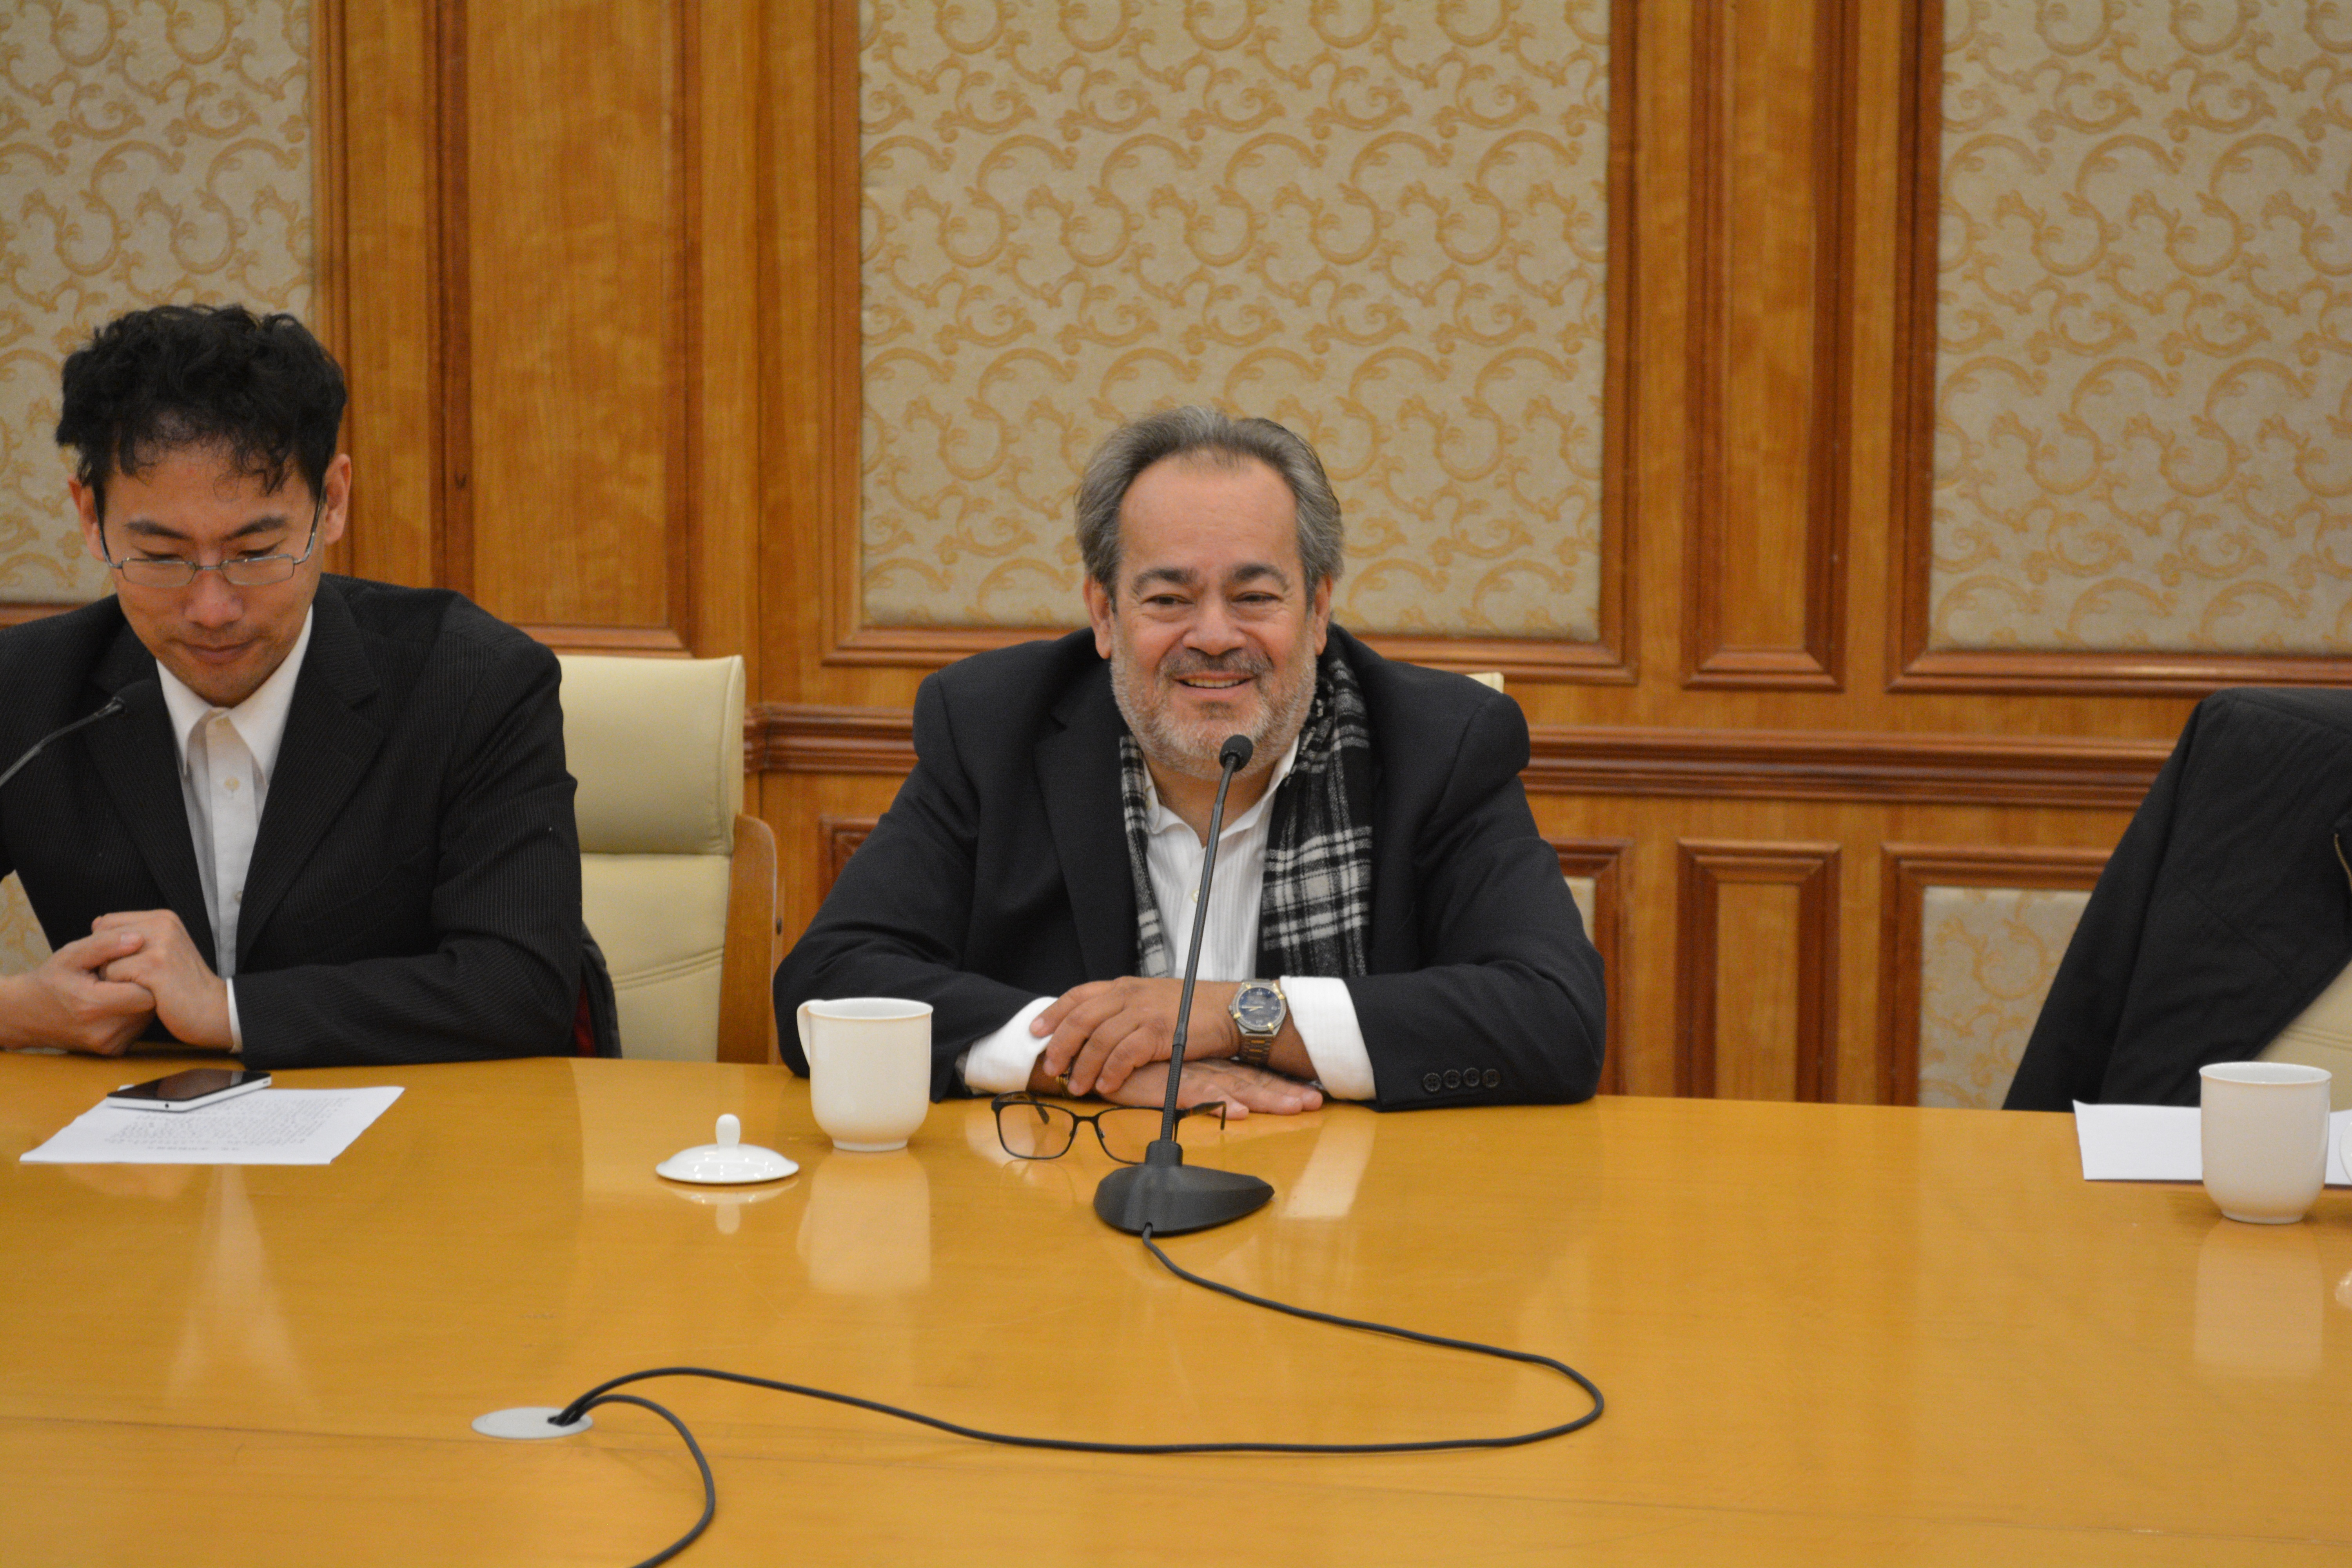
meeting, conversation, speech, convention, academic conference, news conference